Yukihiko Akutsu

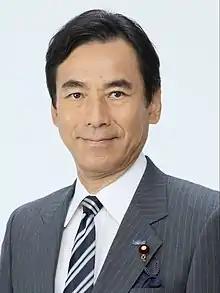
Official portrait, 2018

is a Japanese politician of the Constitutional Democratic Party of Japan and a member of the House of Representatives in the Diet (national legislature).